Bradford Leslie

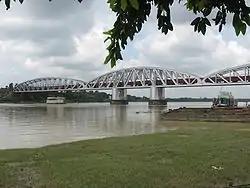

Brunel was a consulting engineer to the Eastern Bengal Railway and Leslie was sent to India as engineer in charge of bridges and viaducts. He supervised the building of the Eschamutter and Koormar river bridges before returning to Britain in 1861 to design bridges for railway lines in South Wales. He soon returned to India as chief engineer of the Eastern Bengal Railway and in 1876 Leslie became agent and chief engineer to the East India Railway Company. His greatest achievement in India was the Hooghly Bridge (known as the Jubilee Bridge when it opened in 1887) for which he was appointed a Knight Commander Order of the Indian Empire. He also designed an unusual floating pontoon bridge which straddled the Hooghly in Calcutta for 70 years and the Gorai River railway bridge near Kushtia in Bangladesh.